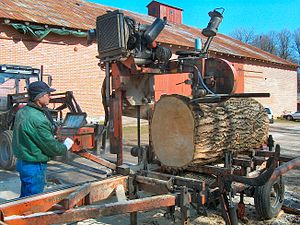
Båndsav
Transportabel båndsav.
Transportabel da:båndsav i arbejde ved da:Moesgaard Museum
Båndsav blev opfundet i begyndelsen af 19. århundrede af englænderen William Newberry, han patenterede den i 1809. Båndsav består af et alm., langt savblad, hvis ender er sammenloddede med slaglod, og som lægges over to skiver, af hvilke den nederste sidder på en akse, der trækkes fra værkstedets akselledning eller af en elektromotor; den øverste tages med af båndsavbladet.